TT1

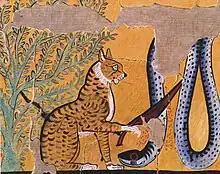
Ra in the form of a cat killing Apep, facsimile by Charles K. Wilkinson, Metropolitan Museum of Art

The walls and ceiling of the burial chamber, an area of , are entirely covered with paintings. They are well preserved and are considered by writer Alberto Siliotti to be "among the most beautiful of the necropolis and, at all events, the best known". As is typical of Deir el-Medina, the majority of the scenes have religious and mythological themes, in this case vignettes from the "Book of the Dead". The floor of the chamber is painted red. The decoration is executed on a yellow background, suggested by Hany Farid and Samir Farid to recall the papyrus used for funerary texts; The Egyptologist Kathlyn M. Cooney sees it as giving the burial chamber solar connotations, directly inspired by the "golden room" seen in royal tombs. The layout of the decoration reflects the journey of the deceased through the Underworld and their rebirth into the Afterlife, with the decoration and texts flowing from west to east on each wall, ending with the depiction of Sennedjem and Iyneferti in Aaru, the afterlife. Egyptologist Rogerio Sousa takes this death-to-rebirth interpretation further, interpreting the decoration as flowing from the left side of the doorway, along the two long walls, then the two short walls, then the ceiling and back to the right side of the doorway, covering the death, underworld journey and eventual rebirth of the deceased following the solar cycle.